Frank Porter Wood

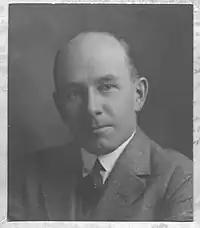
Frank Porter Wood in 1924

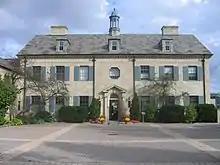
Wood's home on Bayview Avenue, which now houses the Crescent School

Frank Porter Wood (29 June 1882 – 20 March 1955) was a Canadian businessman and philanthropist. He is best remembered for his many gifts and bequests of artworks to the Art Gallery of Ontario in Toronto.